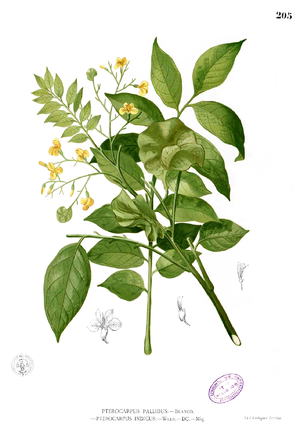
Les symboles nationaux des Philippines, comme définis dans l’acte républicain nᵒ 8491 de 1998, incarnent les idéaux et traditions nationaux et expriment les principes de souveraineté et de solidarité nationale. Les symboles officiellement cités dans la loi sont le drapeau national, les armoiries, l’hymne national, et la devise. De plus, la Constitution établit le filipino comme langue nationale du pays. Cinq autres symboles nationaux ont été reconnus séparément par d’autres lois ou décrets : la sampaguita comme fleur nationale, le narra comme arbre national, l’aigle des Philippines comme oiseau national, la perle des Philippines comme gemme nationale et l’arnis comme sport et art martial national.